Sir John Henry Seale, 1st Baronet

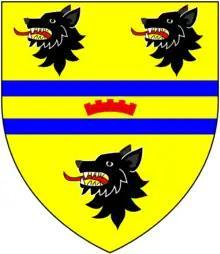
Arms of Seale: "Or, two barrulets azure between three wolf's heads erased sable in the fess point a mural crown gules"

Sir John Henry Seale, 1st Baronet (1780–1844) of Mount Boone in the parish of Townstal near Dartmouth in Devon, was a Whig Member of Parliament for Dartmouth in 1838. He was created a baronet on 31 July 1838. He owned substantial lands in Devon, mainly at Townstal and Mount Boone. Together with the Earl of Morley of Saltram House near Plymouth, he built several bridges in Dartmouth, most notably the Dart crossing. Arthur Howe Holdsworth's, the previous Member of Parliament in Dartmouth, influence over the pocket borough of Dartmouth ceased after the 1832 Reform Act and subsequently he was in competition for that parliamentary seat with John Seale, who won the seat.